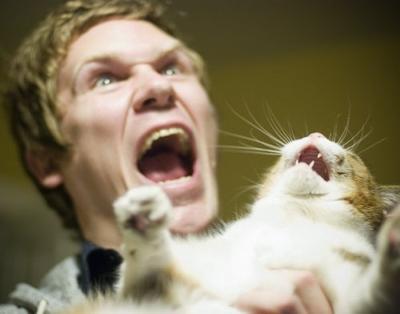
回答: 『猫アレルギー』『ヒトアレルギー』